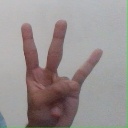
अक्षर: क्ष